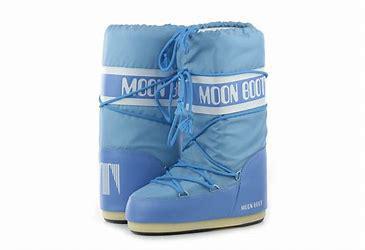
Brand: Moon
Model: Boot Moon Icon Nylon